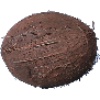
Label: Cocos 1